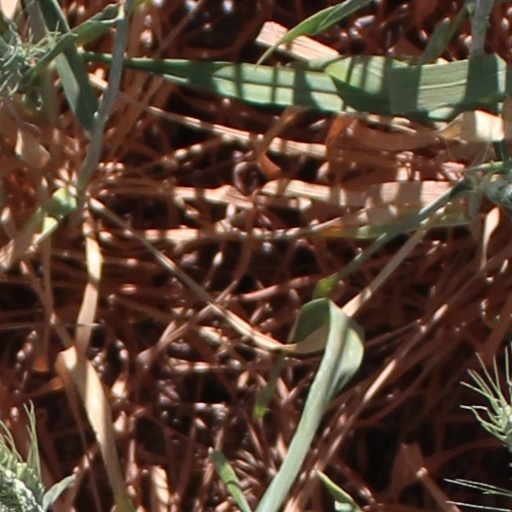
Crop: wheat